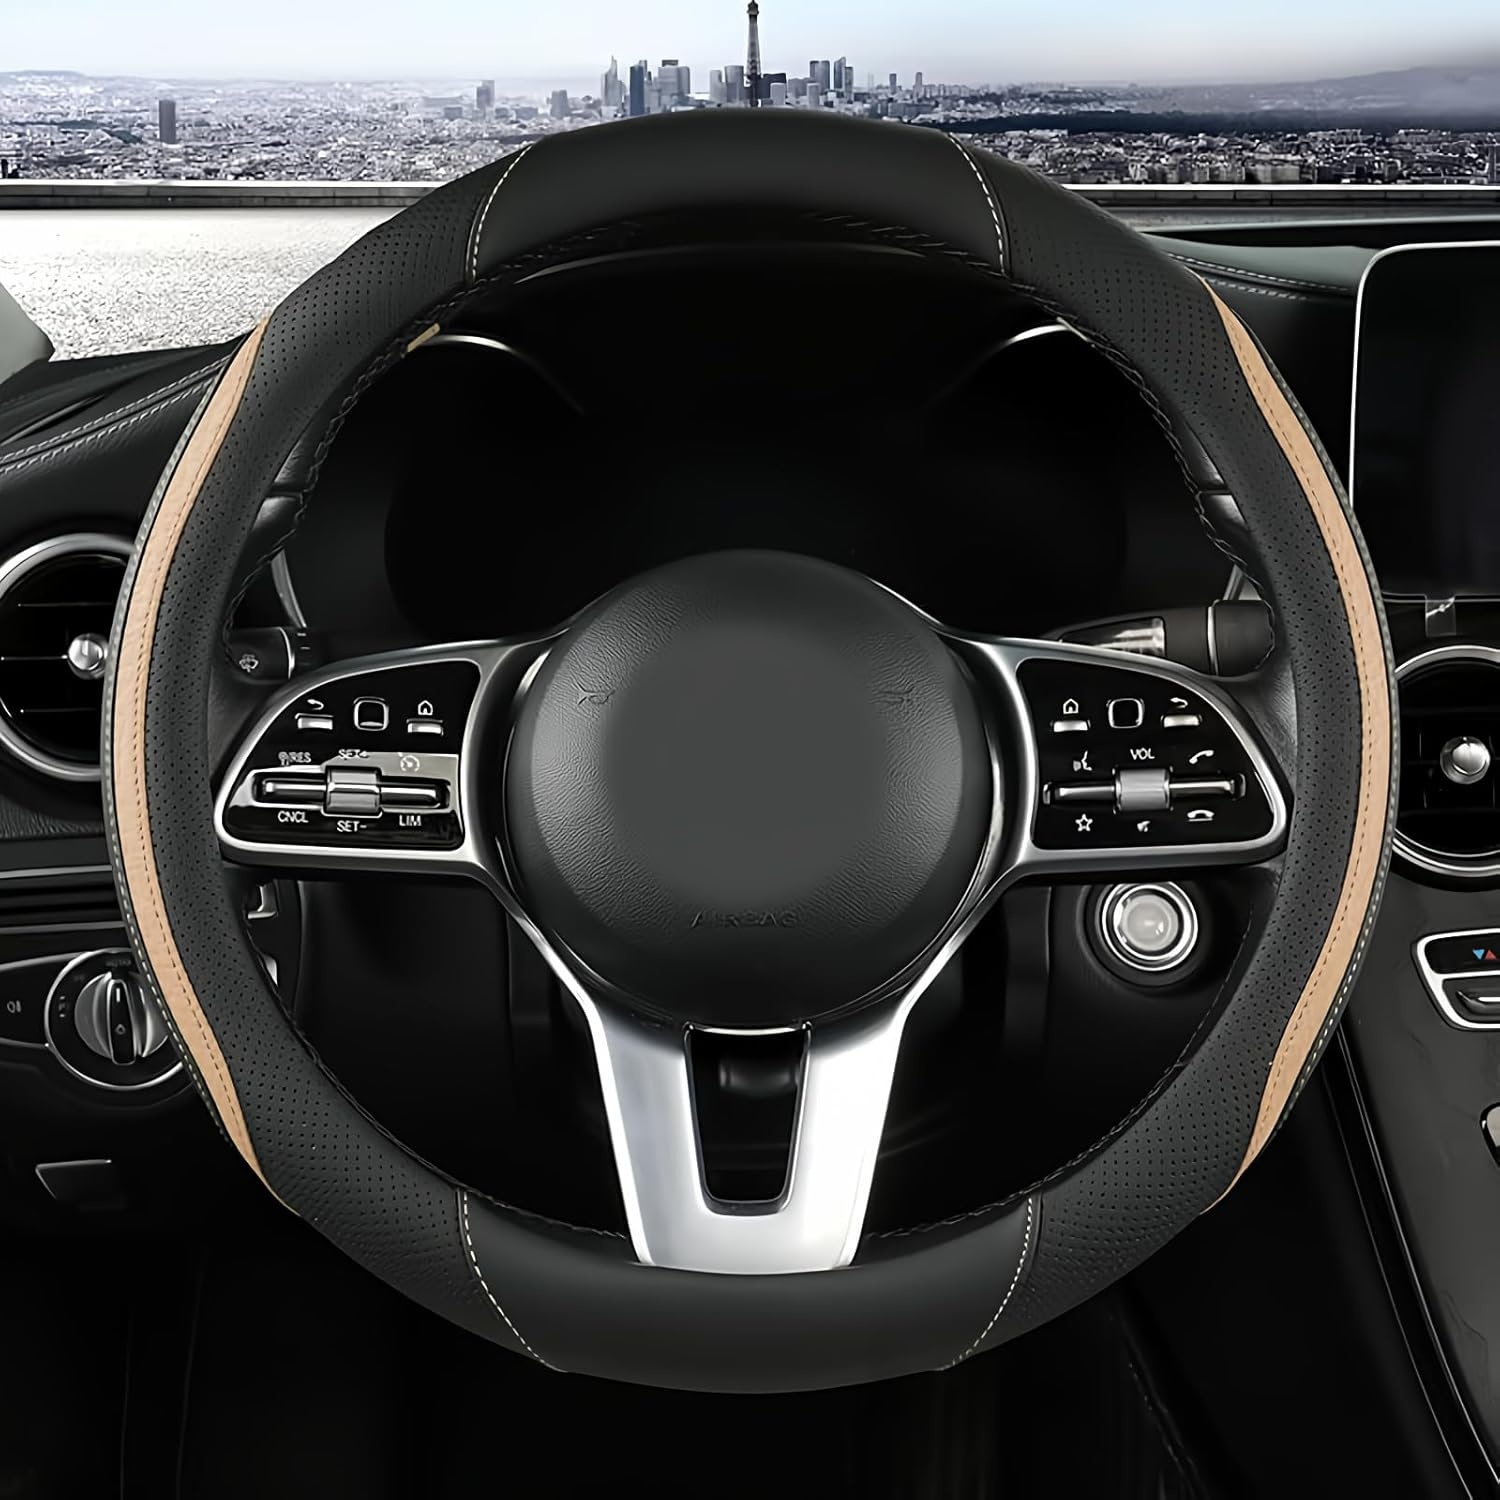
Car Steering Wheel Cover, Leather Steering Wheel Cover Beige Universal 14.5-15 Inch Microfiber Leather Anti-Slip Breathable Auto Steering Wheel Covers for Men Women (Black&Beige)
Overview Color : Beige Brand : szttswamp Item Diameter : 15 Inches Automotive Fit Type : Universal Fit UPC : 748095675405 Material Faux Leather : Vehicle Service Type Car : Material Faux Leather : Vehicle Service Type Car About this item Premium Universal Steering Wheel Cover：Our car steering wheel cover is made microfiber leather, odor-free, soft, comfortable and wear-resistant. Compatible with 14.5-15 inch steering wheel, providing excellent protection for your steering wheel, making your travel more convenient and safe Anti-slip and Shockproof：This steering wheel cover is designed with a unique red anti-skid line, which can well increase the friction between the palm and the steering wheel cover, providing excellent anti-slip performance. The inner ring of the steering wheel cover absorbs shocks, provides excellent shock resistance and provides a better grip Easy to Install and Use：This car steering wheel cover is easy to install, just expose it to the sun for 15-30 minutes to make it soft, place it on top of the steering wheel and slowly tighten it on both sides with both hands until it fits perfectly with the steering wheel Exquisite and Practical：Classic black steering wheel cover is stylish and generous, which perfectly complements your car interior, instantly upgrades your vehicle and adds some style to your travel. These car steering wheel accessories are dirt-resistant and easy to clean, just wipe with a damp cloth, saving time and effort Worry-free shopping：If you have any questions the Szttswamp car steering wheel cover, please feel free to contact us
Brand: Szttswamp
Category: Vehicles & Parts > Vehicle Parts & Accessories > Motor Vehicle Parts > Motor Vehicle Interior Fittings > Steering Wheel Covers